Pottsville, Pennsylvania

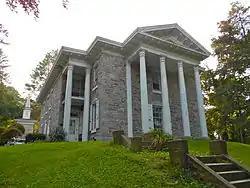
Cloud Home is listed on the National Register of Historic Places.

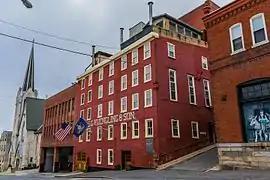
Yuengling Brewery as seen from Mahantongo Street in 2016

In 1806, John Pott, the founder of Pottsville, purchased the forge. By an act of Assembly of the Commonwealth approved March 1, 1811, the County of Schuylkill was erected out of portions of Berks and Northampton; this placed the site of Pottsville in Schuylkill County. The town was formally laid out in 1816 by a local surveyor, Henry Donnell. Pottsville was established as a village in Norwegian Township in 1819 and incorporated as a borough on February 19, 1828.